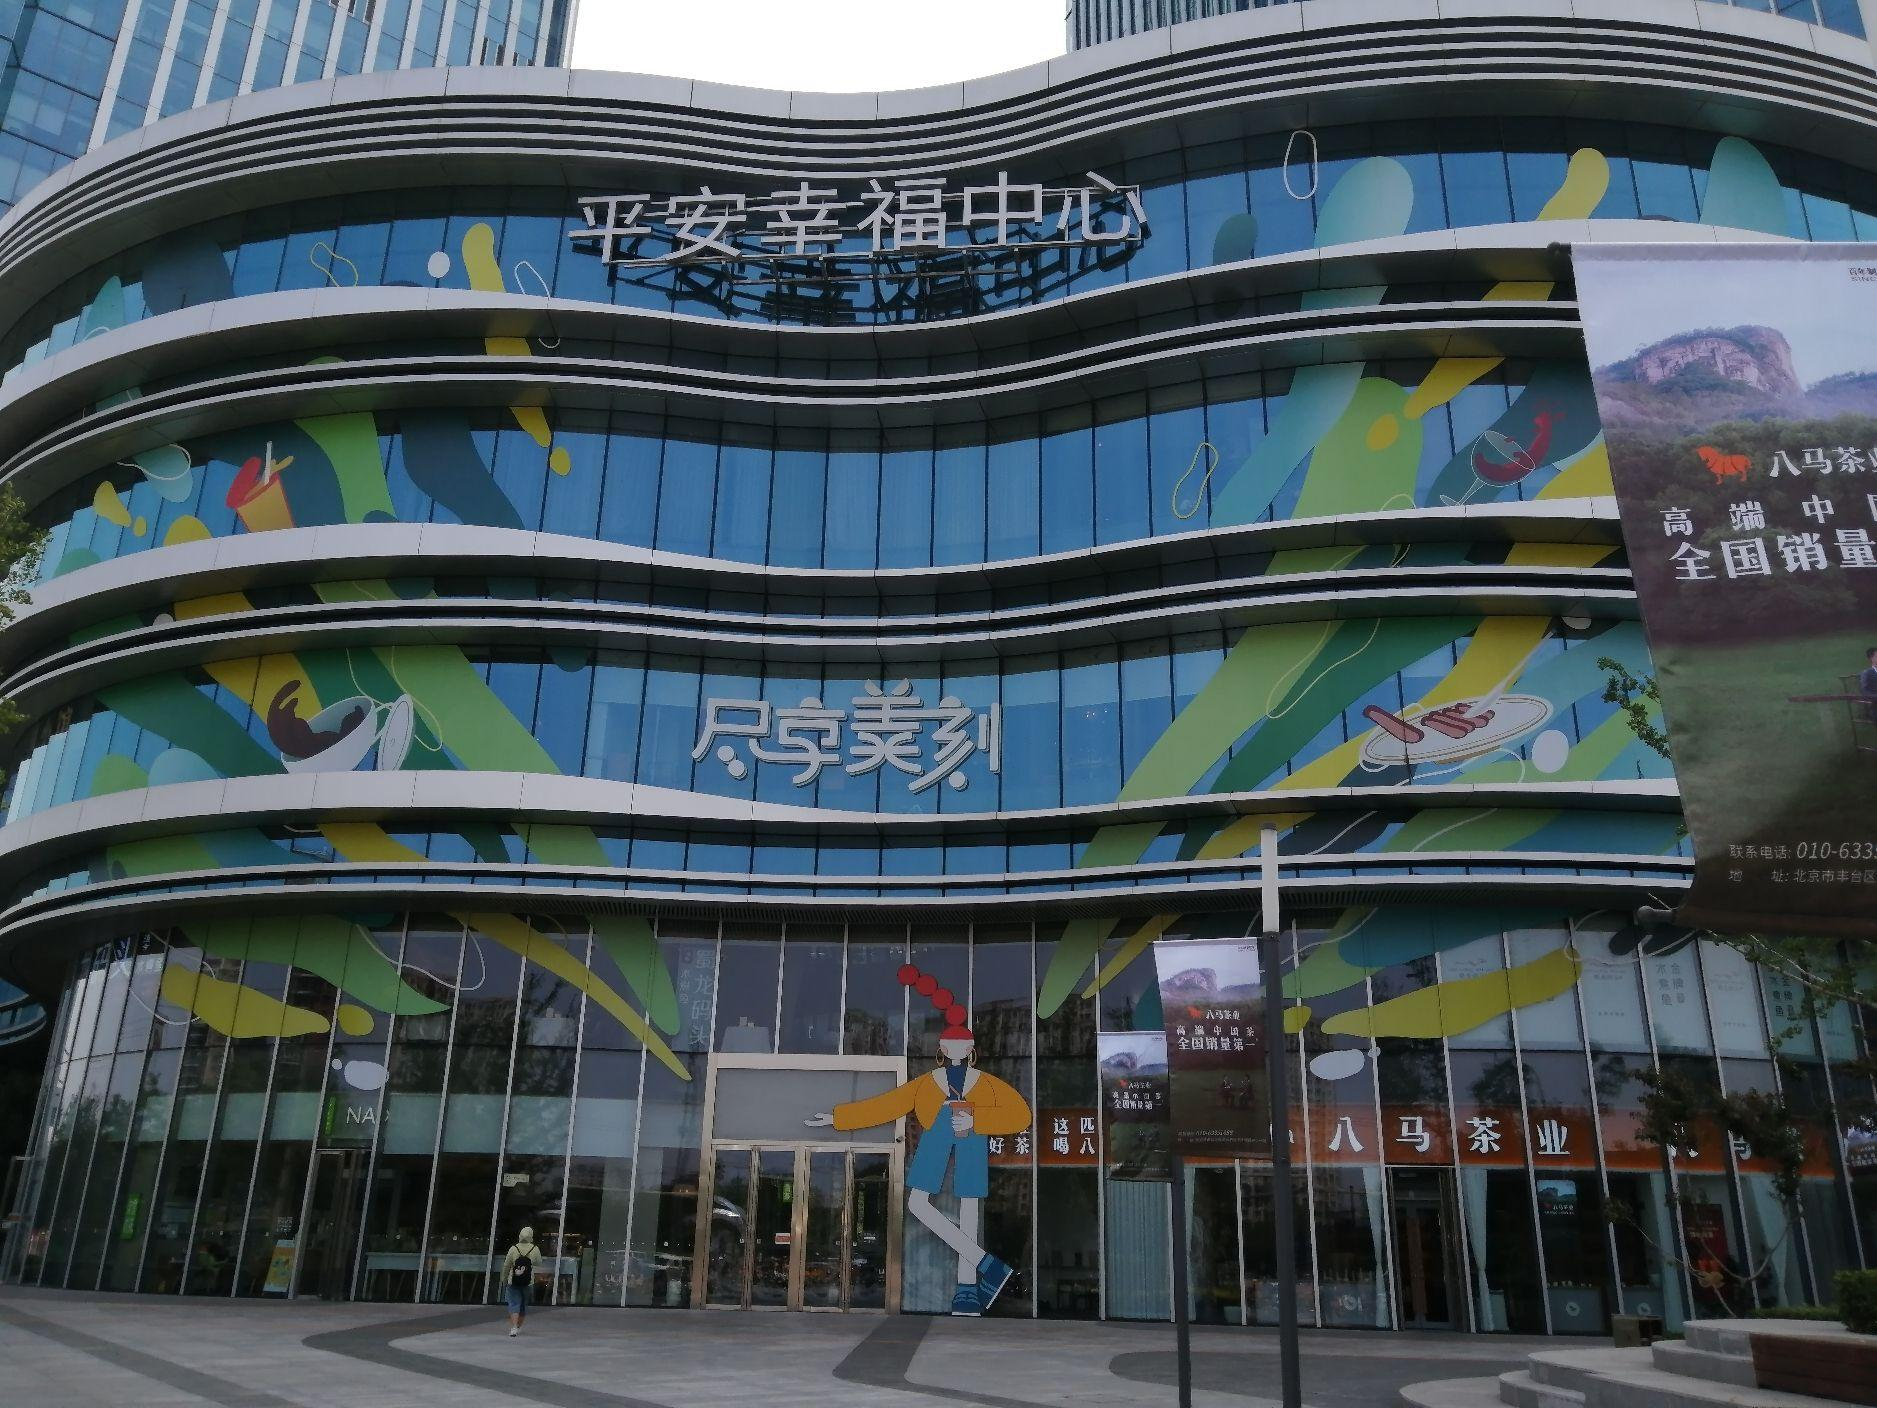
地标名称：平安幸福中心
所在城市：北京市·丰台区